English Romantic sonnets

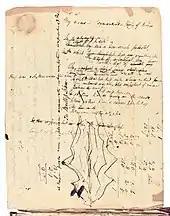
A draft of "Ozymandias" by Percy Bysshe Shelley

Celebration of natural scenery had been a constant in English poetry, but choosing a river as the focus within it suited the smaller scale of the sonnet. At first there was an awkward transition from the conventions and diction of 18th century topographical poetry. Charlotte Smith's "To the River Arun" recalls the connection of "Otway's plaintive strain", "Collins' pow'rful shell", and the more recent example of William Hayley, with her subject. William Bowles' sonnets on the Itchen and the Cherwell bring him melancholy recollections of his personal past. Where such associations are absent, as in the sonnets "To the River Wenbeck" and "To the River Tweed", it is the consolatory power of nature, not altogether absent from the others, which is emphasised. Regretful comparison between past and present had also characterized Thomas Warwick's own sonnet on the Cherwell. There, after invoking the distant towers of Oxford as seen from its banks, and his youthful pastimes there, his attention shifts to the temptations that now threaten his former innocence. Thomas Warton's "To The River Lodon" likewise reflects on the lapse between youth and poetic maturity. In all of these, as suggested in the prefaces by Coleridge and others, the movement is from the initial observation in the octave to a clinching moral or personal reflection in the final lines of the sestet.